English Reformation

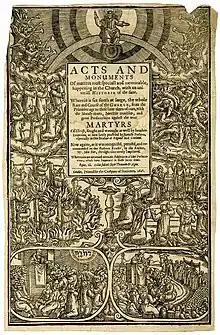
Frontispiece of John Foxe's "Book of Martyrs"

When Henry died in 1547, his nine-year-old son, Edward VI, acceded to the throne. During the seven years of Edward's reign, a Protestant establishment would gradually implement religious changes that were "designed to destroy one Church and build another, in a religious revolution of ruthless thoroughness".